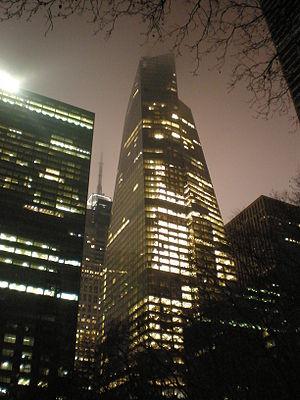
Bank of America Tower vue de nuit depuis Bryant Park.